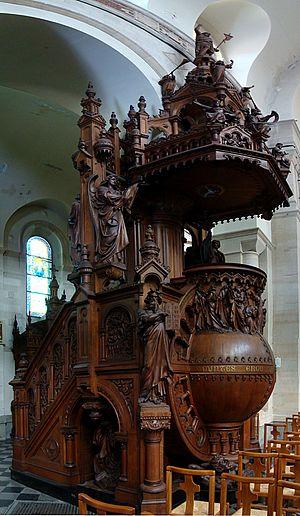
Les destructions des guerres, particulièrement celles des sièges de 1792 et de 1914 mais aussi l’indifférence des habitants, la priorité donnée au développement industriel et les nécessités immédiates du logement ouvrier ont par le passé causé d'importants dégâts au patrimoine de Lille.
Lille est une ville du nord de la France, préfecture du département du Nord et chef-lieu de la région Hauts-de-France.